Zastava M76

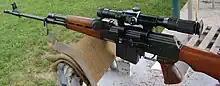
ZRAK ON-M76 4× 5°10′ mounted on a Zastava M76.

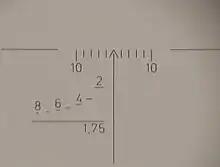
ZRAK ON-M76 4× 5°10′ reticle layout. The top center "chevron" (^) is used as the main aiming mark. The horizontal hash marks are for windage and lead corrections and can be used as mil marks for ranging as well. In the bottom-left corner is a stadiametric rangefinder that can be used to determine the distance from a tall person/object from 200 m (2) to 800 m (8).

Rather than being a Dragunov clone, it looks more like a lengthened AK-47 with a heavier barrel, an impression strengthened by the separate stock and pistol grip rather than the Dragunov's thumbhole combination stock. Instead of the Dragunov's 7,62×54mmR chambering it uses the 7.92×57mm Mauser a.k.a. the 7.9mm or 8×57mm IS round. The Yugoslav People's Army (JNA) adopted a 7.9 mm Cartridge, Ball M49 variant, designated as M49, as infantry ammunition at the end of the 1940s and later a 7.9 mm Cartridge, Sniper, with Universal ball M75, as sniper ammunition made to tighter tolerances, designated as M75.